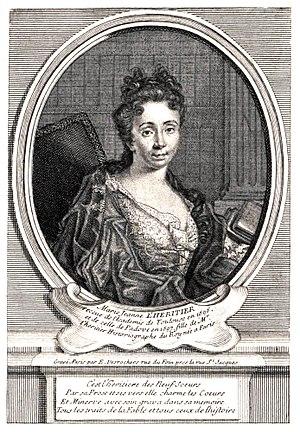
Marie-Jeanne L’Héritier de Villandon, née le 12 novembre 1664 à Paris où elle est morte le 24 février 1734, est une romancière, une poétesse et auteure de conte de fées française.